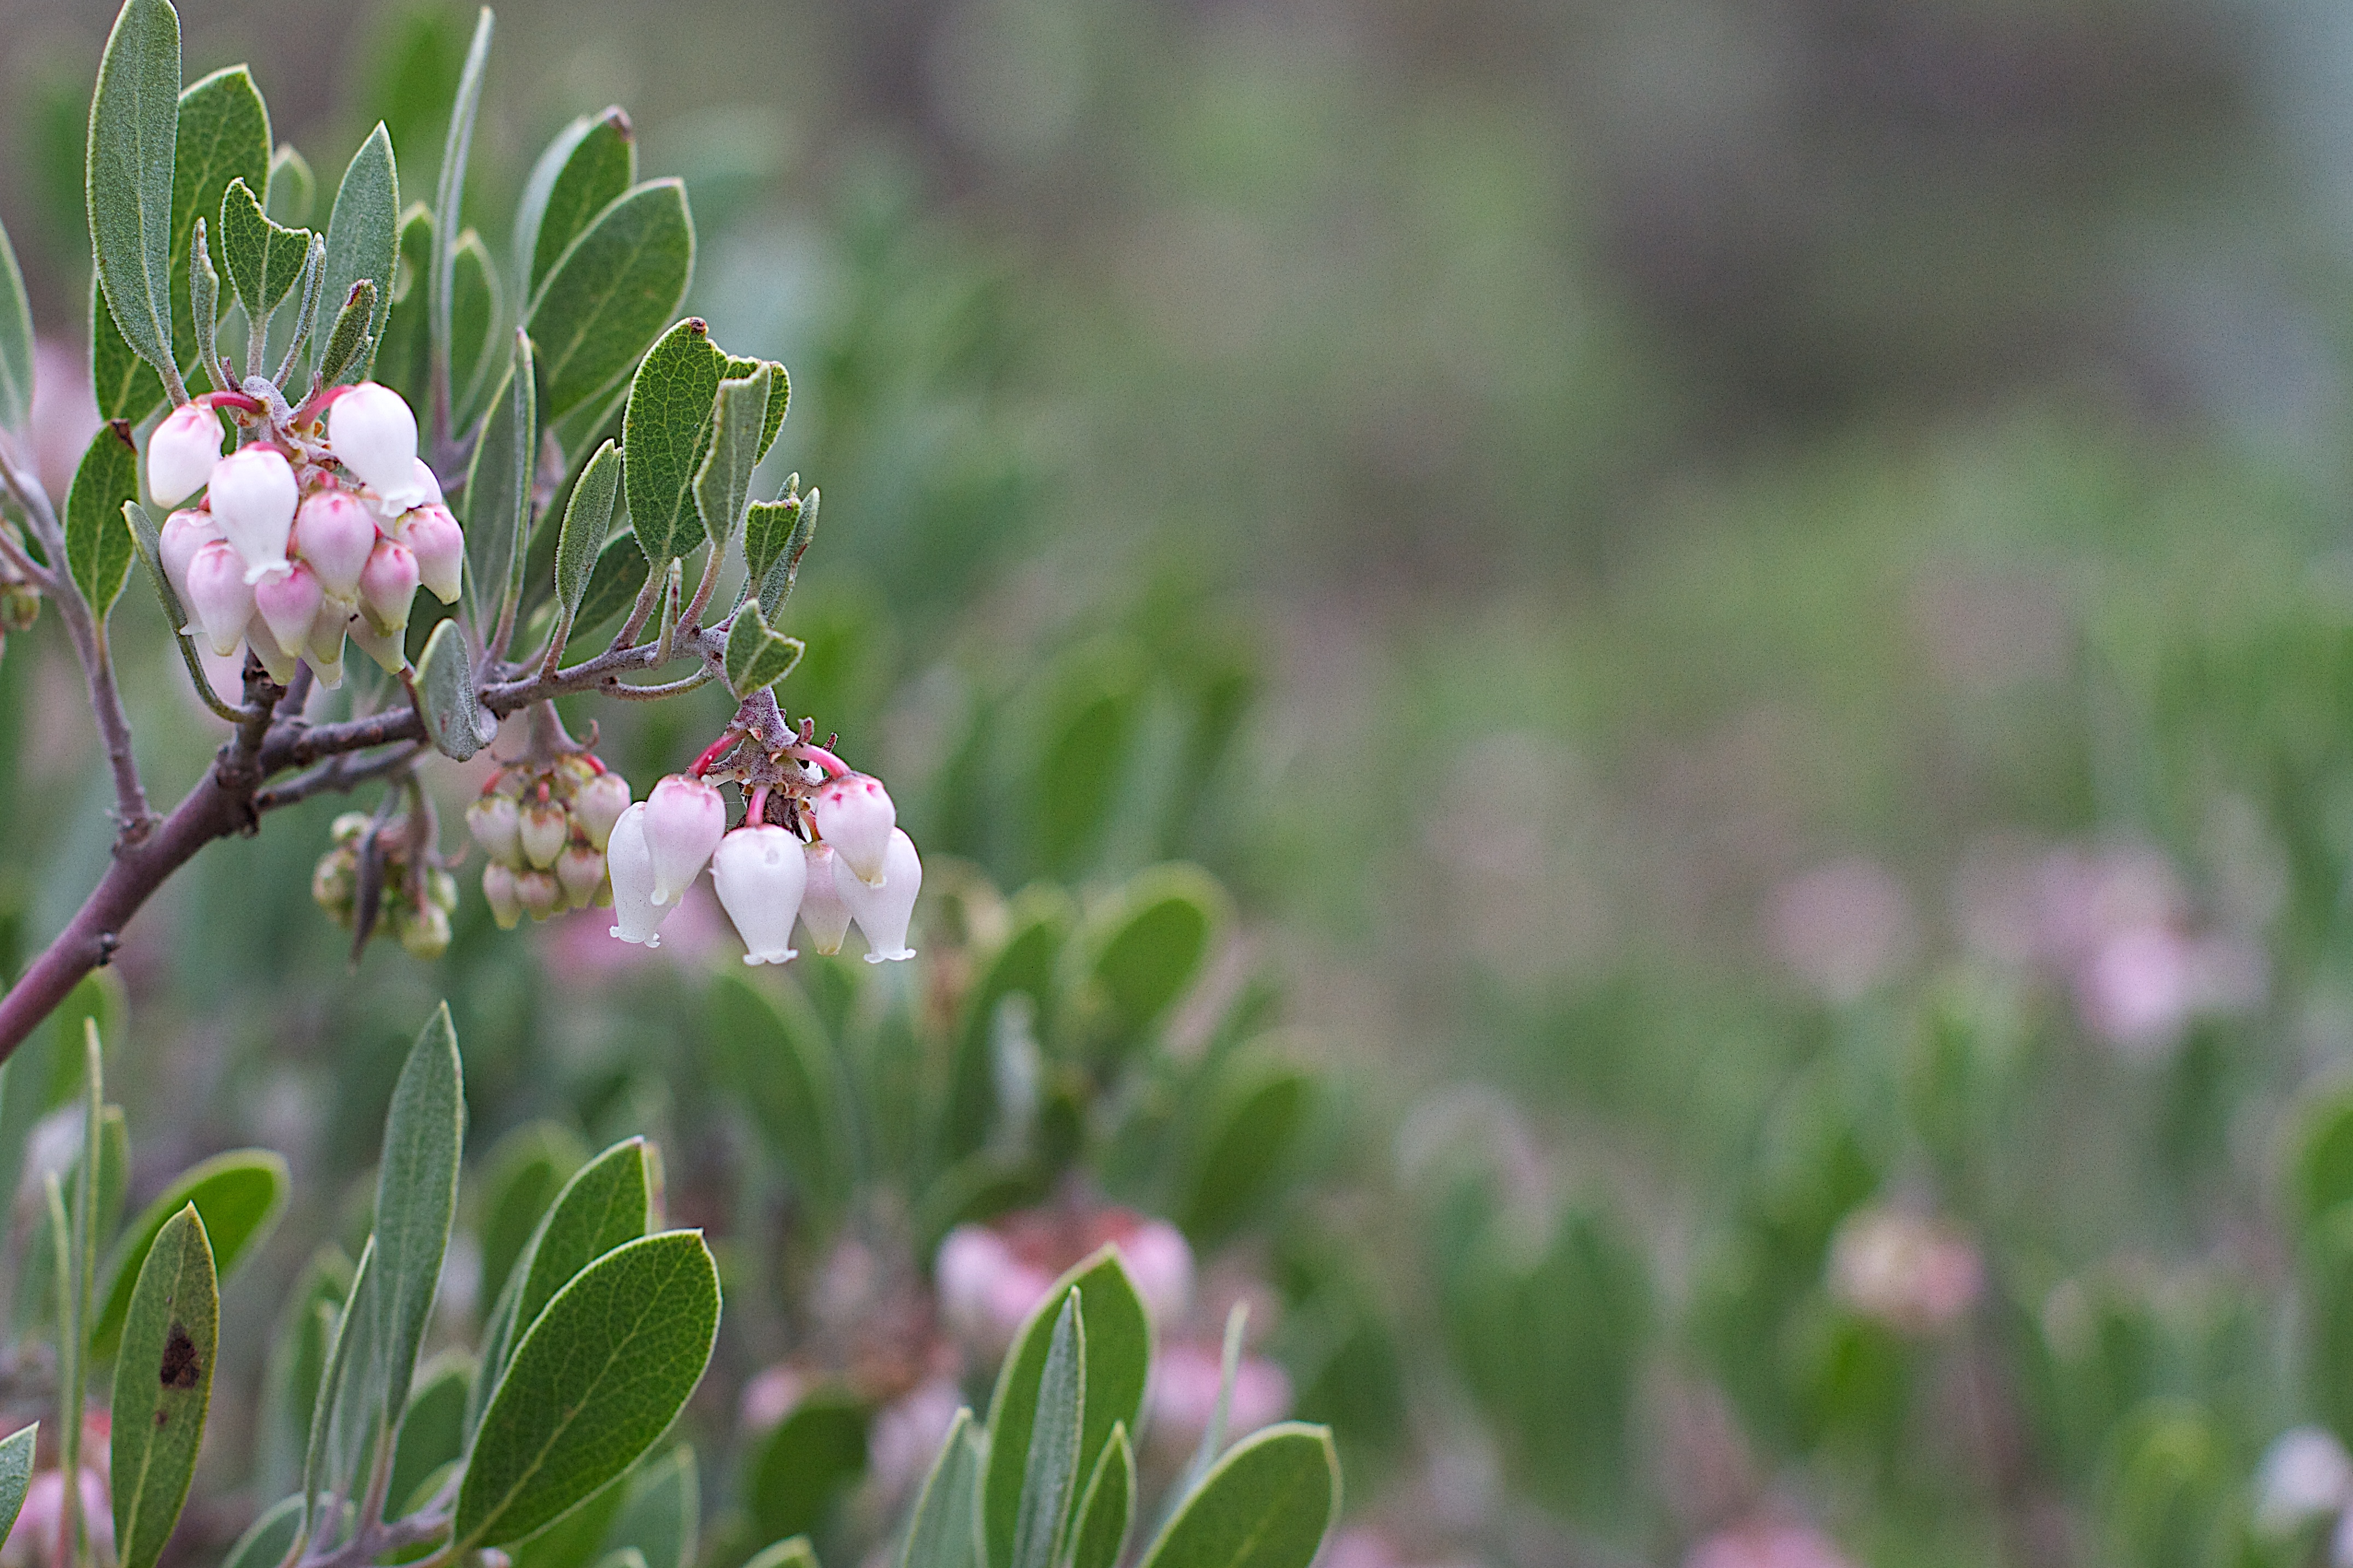
nature, grass, blossom, plant, meadow, flower, botany, flora, wildflower, cool image, shrub, macro photography, flowering plant, land plant